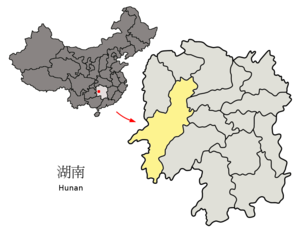
Huaihua est une ville-préfecture de la province du Hunan en Chine.